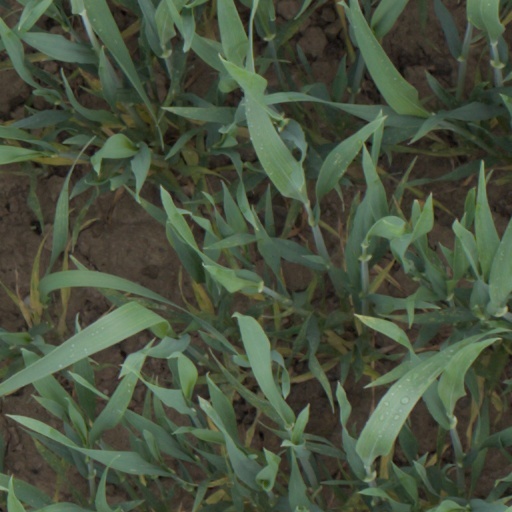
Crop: wheat